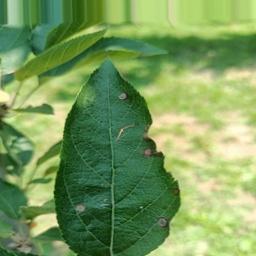
Label: Alternaria